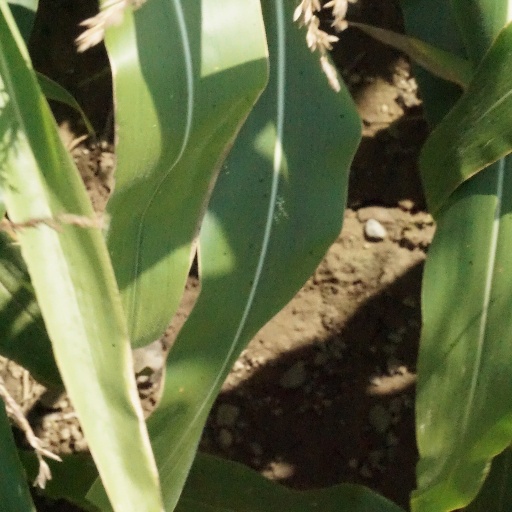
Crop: maize; corn